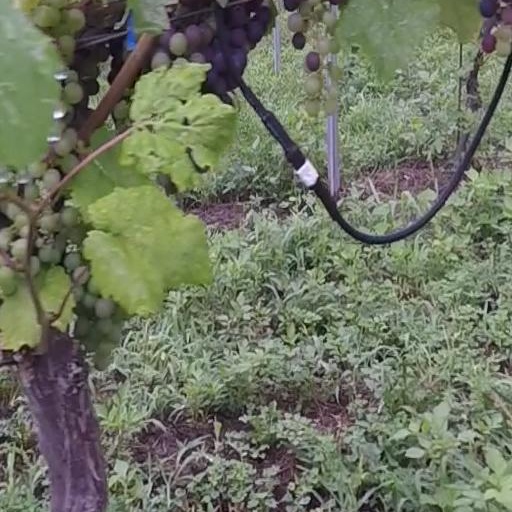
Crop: grape